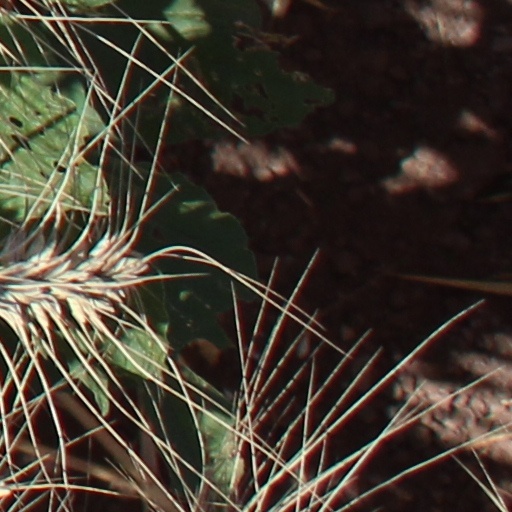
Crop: wheat